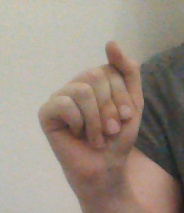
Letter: saad